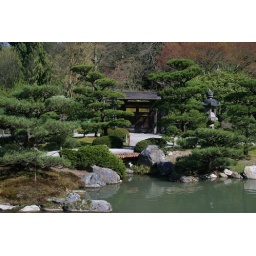
It's hard to see without zooming in, but I really like the yellow flowers peeking in through the gate.